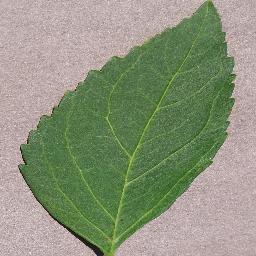
Label: Cherry___healthy